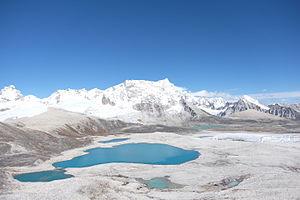
Le Gangkhar Puensum, Gangkar Punsum ou Gankar Punzum, est une montagne à la frontière entre le Bhoutan et la Chine culminant à 7 570 mètres d'altitude. C'est le point culminant du Bhoutan, et le plus haut sommet vierge du monde.